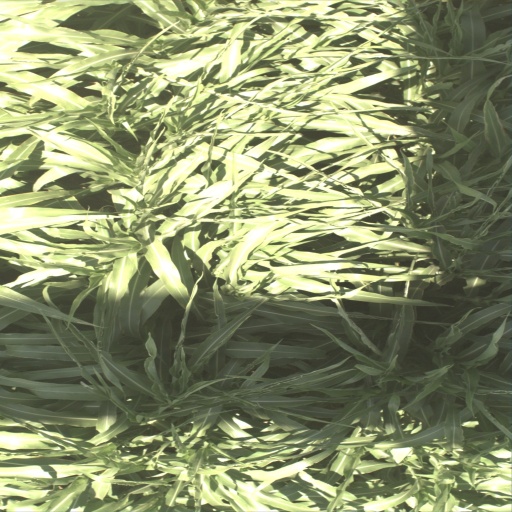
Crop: sorghum